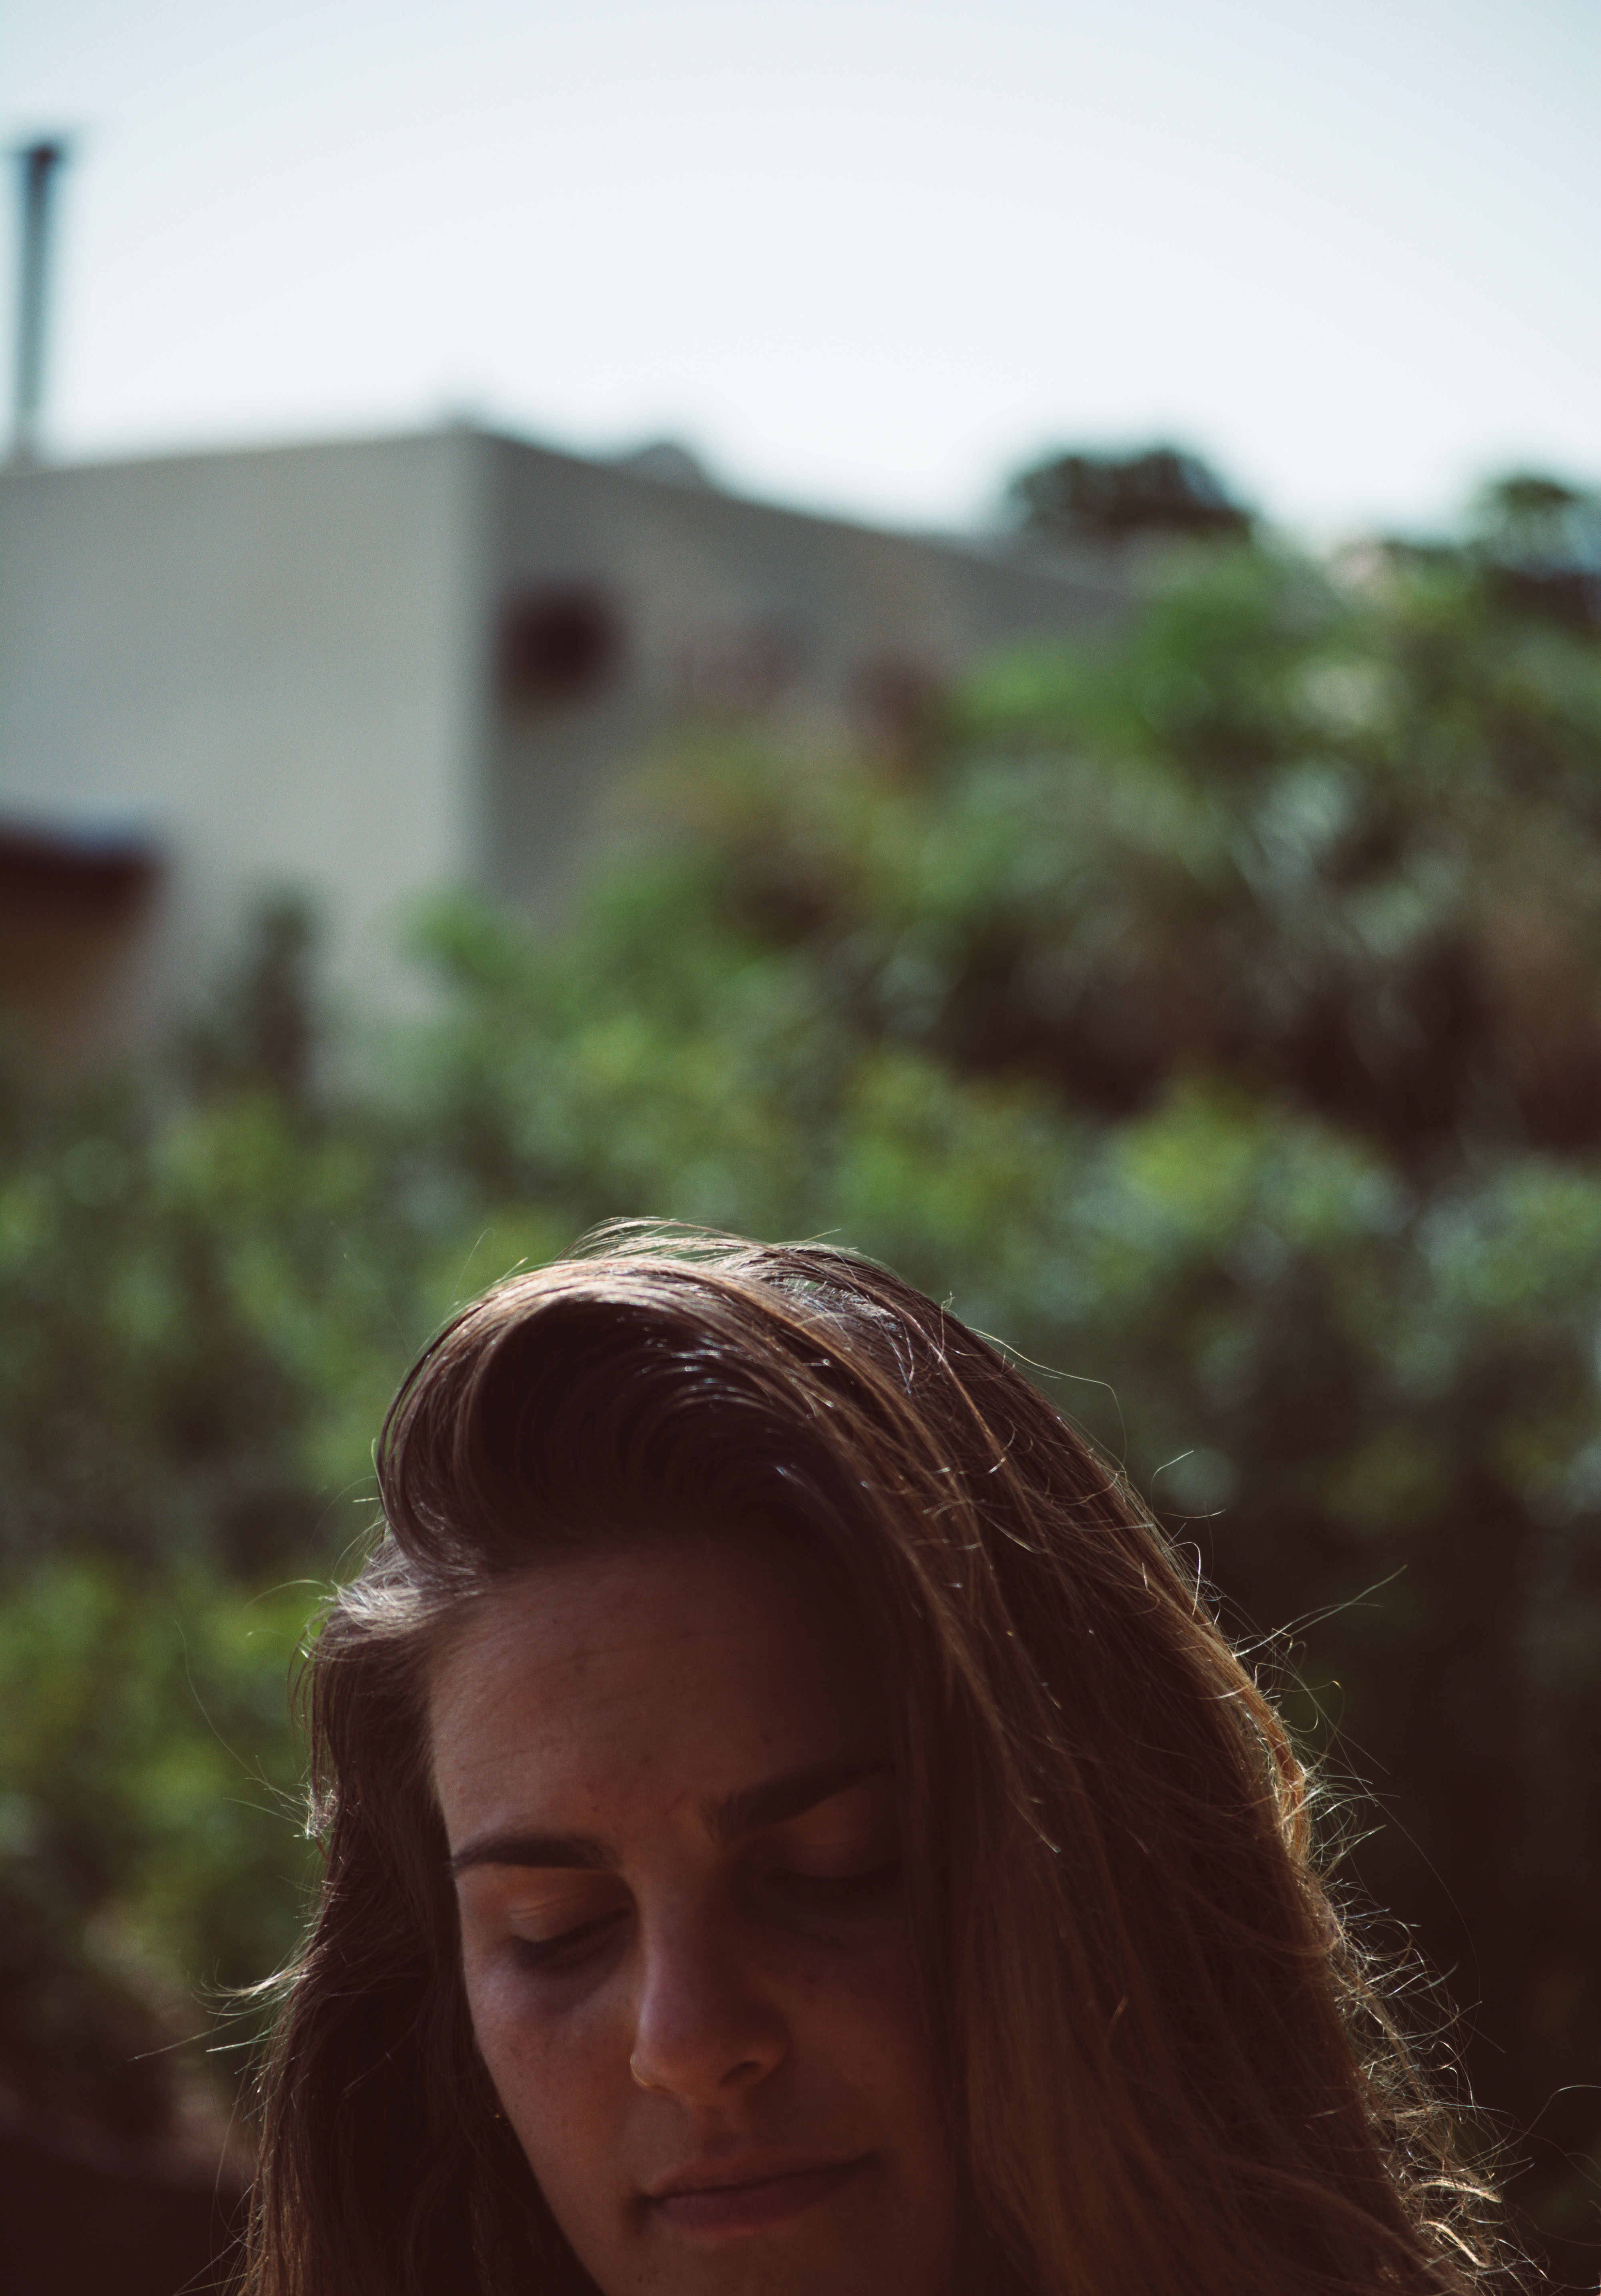
hair, face, beauty, head, light, hairstyle, long hair, sunlight, brown, forehead, eye, lip, grass, tree, brown hair, summer, leaf, smile, photography, backlighting, vacation, plant, black hair, glasses, happy, feathered hair, Tints and shades